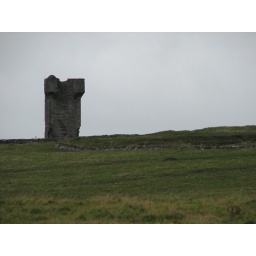
some old castle in the middle of some cattle field